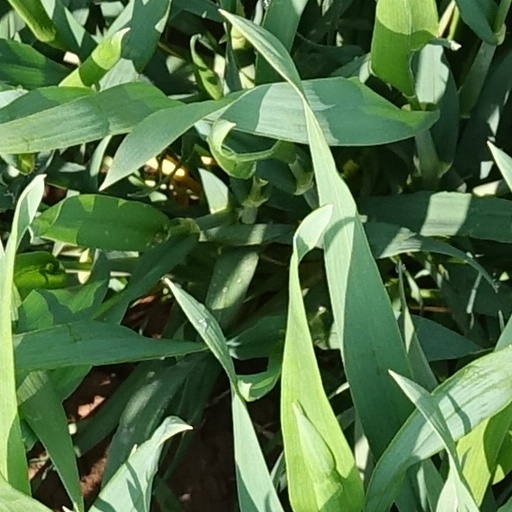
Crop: wheat